John F. Cusack

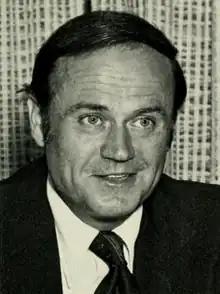

John F. Cusack was born on October 5, 1937, and raised in Medford, Massachusetts. He later moved to Arlington, where he lived throughout his tenure on the Massachusetts House of Representatives. Cusack served continuously as a state representative from 1971 to 1986. During his first two terms, Cusack occupied the 7th Middlesex district seat. This was followed by two terms holding the 9th Middlesex district seat. Cusack subsequently represented the 25th Middlesex district for four terms until his retirement. He died on September 11, 2014, at the age of 76.